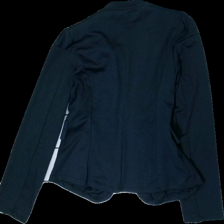
View: back
Type: Cardigan
Category: Ladies
Brand: Not in the list
Brand text on label: Mirelle
Colors: Blue
Material: 79% Polyester 21% Cotton
Cut: Regular
Season: All
Price range: 50-100
Recommended usage: Reuse